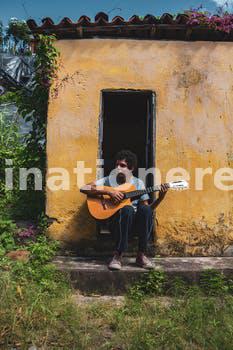
Label: Watermark